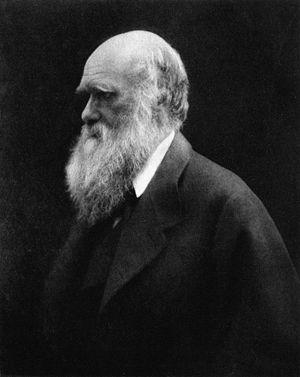
"Une mutation neutre correspond à un changement dans la séquence d'ADN qui n'est ni bénéfique ni préjudiciable à la survie et la reproduction de l'organisme qui l'exprime. En génétique des populations, les mutations pour lesquelles la sélection naturelle n'affecte pas la propagation de celles-ci au sein d'une espèce ne correspondent pas à des mutations neutres. Les mutations neutres qui sont héritables et ne sont pas liées à des gènes sélectionnés seront soit perdues, soit remplacées par d'autres allèles du gène concerné. Cette perte ou fixation de ce gène se base sur un échantillonnage aléatoire connu sous le nom de dérive génétique. Une mutation neutre dans un contexte de déséquilibre de liaison avec d'autres allèles soumis à la sélection peut être perdue ou bien se fixer via l'auto-stop génétique et/ou la sélection ""background"".
Les femmes sont impliquées dans la photographie depuis les débuts de son invention. Constance Fox Talbot, épouse de Henry Fox Talbot, l'un des acteurs clés du développement de la photographie dans les années 1830 et 1840, a elle-même expérimenté le processus dès 1839. Richard Ovenden lui attribue une image floue d'un court verset du poète irlandais Thomas Moore, qui ferait d'elle la plus ancienne photographe connue.
Beaucoup de portraits de Charles Darwin sont connus. Les premiers sont dessinés ou peints, tandis que les portraits ultérieurs sont plutôt des photographies monochromes. Après la publication de l'Origine des espèces en 1859 et la diffusion de la controverse qui s'en est suivie, Darwin a également été l'objet de nombreuses caricatures.
Le darwinisme désigne, en son sens strict, la théorie formulée en 1859 par le naturaliste anglais Charles Darwin, qui explique « l'évolution biologique des espèces par la sélection naturelle et la concurrence vitale ».